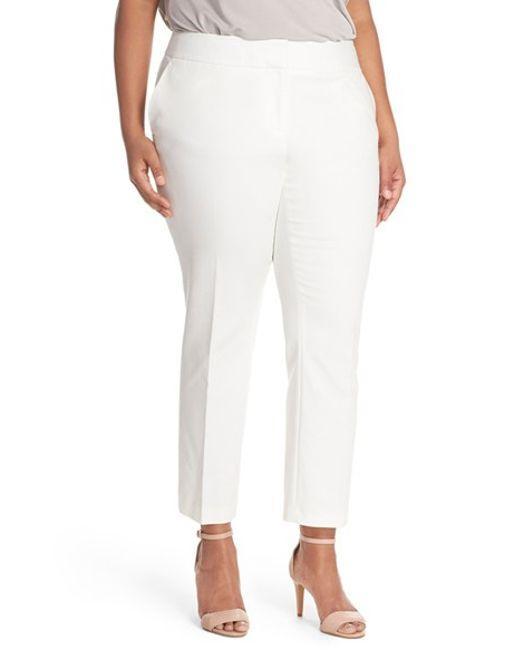
damen plus Größe, lässig, Baumwolle, weiß, Stat Fit Hose